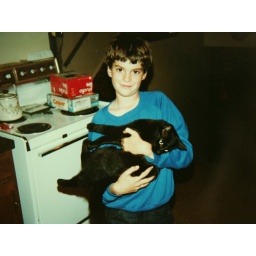
Our black cat; in my old kitchen in Genesee.